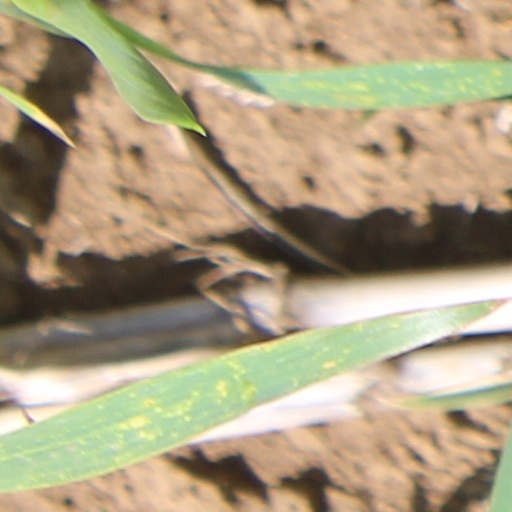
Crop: wheat